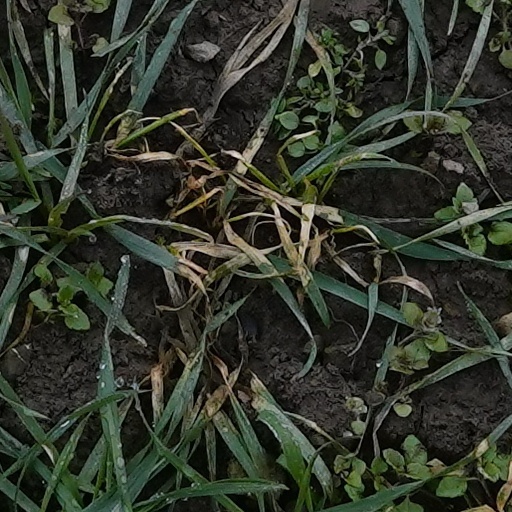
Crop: wheat